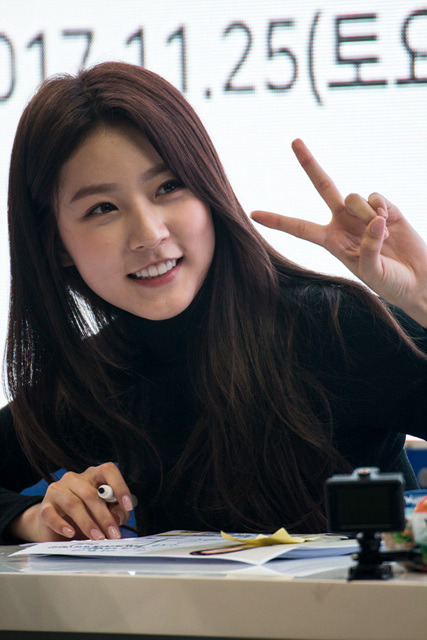
คิม แซ-รน

| name = คิม แซ-รนKim Sae-ron김새론
| image =11월 25일 김새론 팬싸인회 (10).jpg
| birth_place = เมียดง, เขตกังบุก, โซล, เกาหลีใต้
| notable_works = "A Brand New Life (2009 film)|A Brand New Life" "The Man from Nowhere (film)|The Man From Nowhere" "A Girl at My Door" "Hi! School-Love On"
| education = Miyang Elementary School Ilsan Yangil Middle School
| occupation = นักแสดง
| years_active = 2009–2022
| website =
| agent = Fantagio (2009–ปัจจุบัน) Clumsy Media (2013–ปัจจุบัน)
| family = คิม อา-รน (น้องสาว) คิม เย-รน (น้องสาว)
คิม แซ-รน เป็นนักแสดงจากประเทศเกาหลีใต้ หรือรู้จักกันในเรื่อง A Brand New Life ที่เธอรับบทเป็น จินฮีและเรื่อง The Man From Nowhere แสดงกับวอนบิน
==ผลงานการแสดง==
===ผลงานภาพยนตร์===
===ผลงานละคร===
===มิวสิกวิดีโอ===
===รายการวาไรตี้===
==ผลงานเพลง==
==รางวัล==
| class="wikitable"
|-
! ปี
! width=300|รางวัล
! สาขา
! จากผลงาน
! ผลการตัดสิน
|-
| rowspan="4"| 2010 || BUSTER Copenhagen International Film Festival for Children and Youth || นักแสดงเด็กดีเยี่ยม - กล่าวเป็นพิเศษ ||rowspan="3"| "A Brand New Life (2009 film)|A Brand New Life" ||
|-
| 4th Asian Film Awards || นักแสดงหน้าใหม่ยอดเยี่ยม || align="center" style="background: #ffcccc" | เสนอเข้าชิง
|-
| 19th Buil Film Awards || นักแสดงหญิงหน้าใหม่ยอดเยี่ยม ||
|-
| 8th Korean Film Awards || นักแสดงหญิงหน้าใหม่ยอดเยี่ยม ||rowspan="3"| "The Man from Nowhere (film)|The Man from Nowhere" ||
|-
| rowspan="2"| 2011 || 47th Paeksang Arts Awards || นักแสดงหญิงหน้าใหม่ยอดเยี่ยม || align="center" style="background: #ffcccc" | เสนอเข้าชิง
|-
| 8th Max Movie Awards || นักแสดงหญิงหน้าใหม่ยอดเยี่ยม ||
|-
| rowspan="2"| 2013 || 6th Korea Drama Awards || นักแสดงเด็กชาย/หญิงยอดเยี่ยม || rowspan="2"| "The Queen's Classroom (2013)|The Queen's Classroom" || align="center" style="background: #ffcccc" | เสนอเข้าชิง
|-
| 2013 MBC Drama Awards || นักแสดงเด็กหญิงยอดเยี่ยมได้รางวัลพร้อมกับ คิม ฮยัง-กี|คิม ฮยางกี, ซอ ชินแอ, and อี ยองยู.||
|-
| rowspan="5"| 2014 || 23rd Buil Film Awards || นักแสดงสมทบหญิงที่ดีที่สุด|| rowspan="2" | "A Girl at My Door" || align="center" style="background: #ffcccc" | เสนอเข้าชิง
|-
| 51st Grand Bell Awards || นักแสดงหน้าใหม่ยอดเยี่ยม || align="center" style="background: #ffcccc" | เสนอเข้าชิง
|-
| 7th Herald Donga Lifestyle Awards || สไตล์ไอคอนแห่งปี || N/A ||
|-
| 35th Blue Dragon Film Awards || นักแสดงหน้าใหม่ยอดเยี่ยม || "A Girl at My Door" ||
|-
| 2014 KBS Drama Awards|KBS Drama Awards || นักแสดงเด็กหญิงยอดเยี่ยม || "Hi! School-Love On" || align="center" style="background: #ffcccc" | เสนอเข้าชิง
|-
| rowspan="2"| 2015 || 2nd Wildflower Film Awards|2nd Wildflower Film Awards || นักแสดงยอดเยี่ยม || rowspan="2"| "A Girl at My Door" || align="center" style="background: #ffcccc" | เสนอเข้าชิง
|-
| 51st Paeksang Arts Awards|51st Baeksang Arts Awards || นักแสดงหญิงยอดเยี่ยม || อยู่ระหว่างดำเนินการ
|
== อ้างอิง ==
== แหล่งข้อมูลอื่น ==
*
*
*
*
*
*
*
*
* ประวัติคิม แซรอน (Kim Sae Ron)
หมวดหมู่:นักแสดงเด็กชาวเกาหลีใต้
หมวดหมู่:นักแสดงหญิงชาวเกาหลีใต้
หมวดหมู่:นักแสดงเกาหลีใต้
หมวดหมู่:นักแสดงเด็กหญิงชาวเกาหลีใต้
หมวดหมู่:นักแสดงหญิงจากโซล